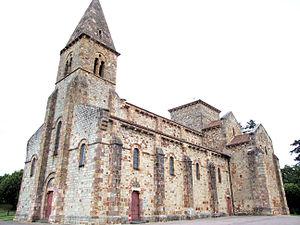
Saint-Désiré - Eglise Saint-Désiré
Cet article recense les monuments historiques français classés en 1875.
L'église Saint-Désiré est une église catholique située à Saint-Désiré, en France.
Saint-Désiré est une commune française, située au centre de la France, dans le département de l'Allier, en région Auvergne-Rhône-Alpes. Elle fait partie de l'ancienne province du Bourbonnais, à la limite de l'ancienne province du Berry.